In-system programming

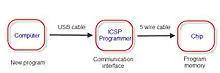
Typical programming communication

A separate piece of hardware, called a programmer is required to connect to an I/O port of a PC on one side and to the PIC on the other side. A list of the features for each major programming type are: